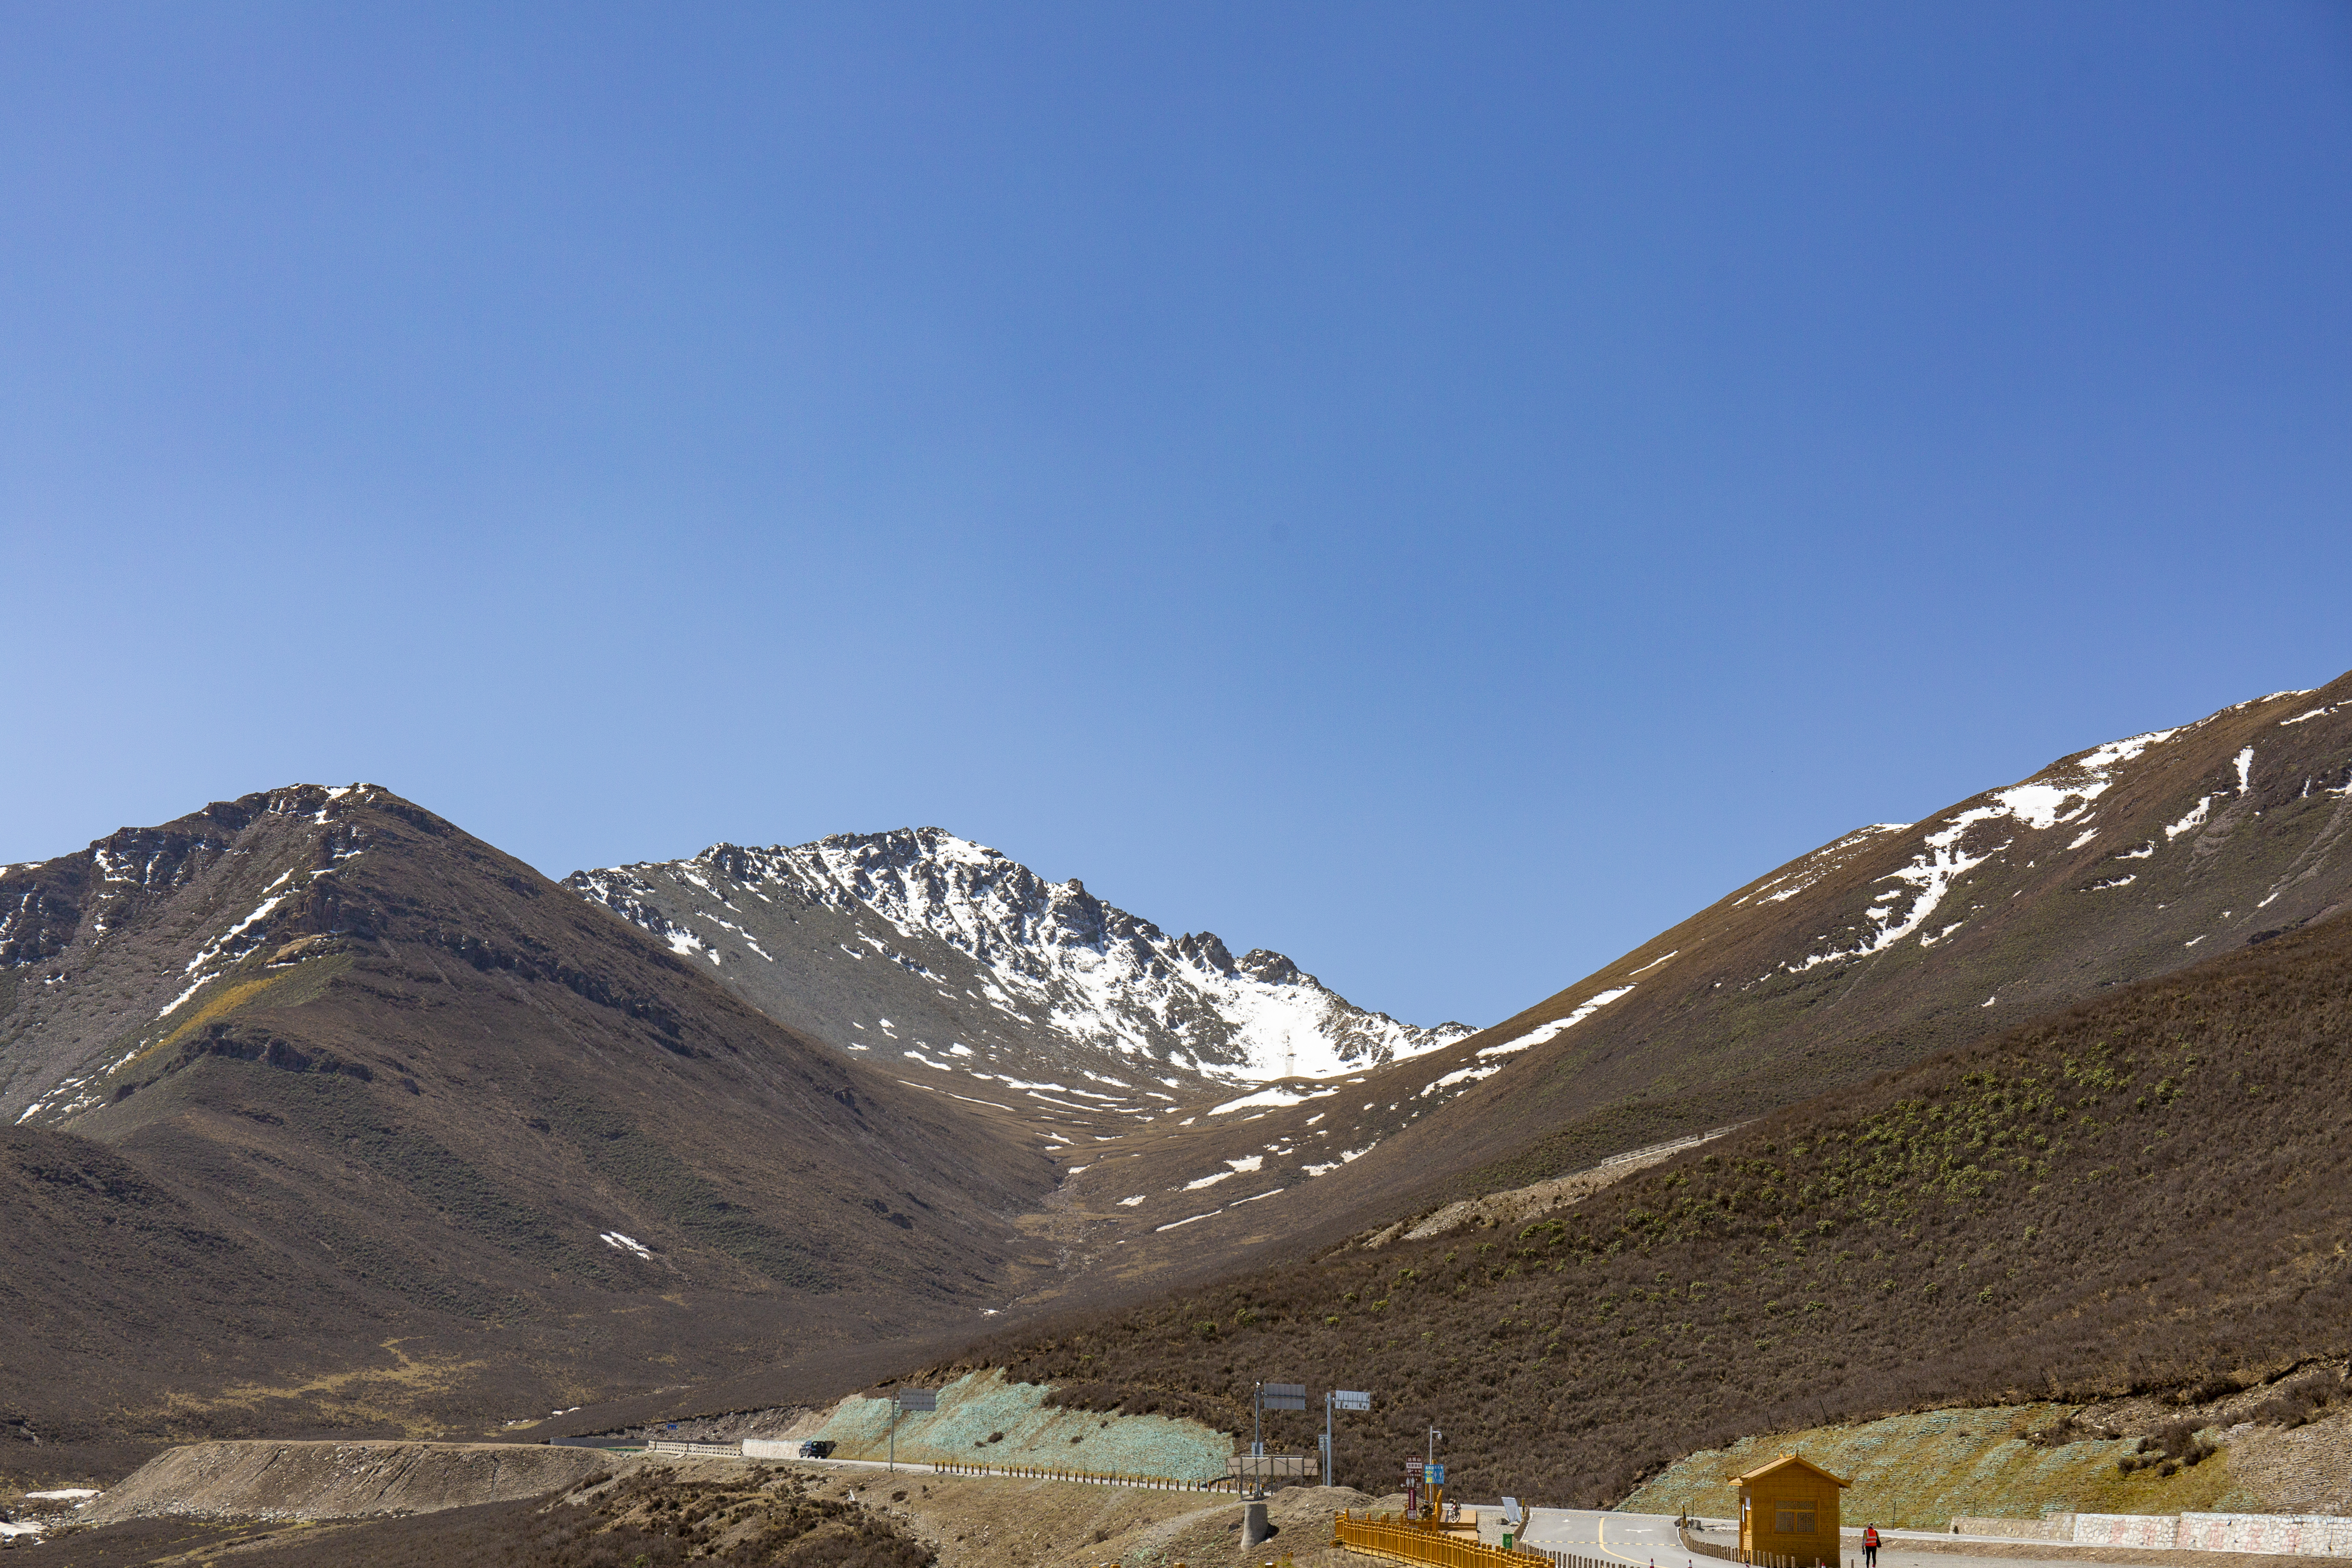
Qilian Mountain, sky, mountain, slope, natural landscape, snow, road, mountainous landforms, landscape, geological phenomenon, glacial landform, grassland, mountain range, road surface, asphalt, valley, hill, massif, plateau, geology, hill station, fell, grass, winter, ar te, ridge, summit, tundra, rock, moraine, pasture, tree, nunatak, steppe, ice cap, wadi, horizon, mountain pass, freezing